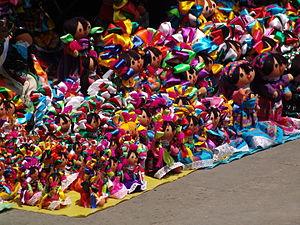
Les poupées de chiffon mexicaines les plus connues sont celles dont l'origine se trouve probablement dans le sud de l'État central de Querétaro, appelées « Marias » mais plus communément appelées simplement « poupées de chiffon ». Le Mexique a une longue histoire de fabrication de poupées de chiffon, mais celles qui sont connues dans le pays pour leur apparence nationale, en particulier dans les lieux touristiques, ne remontent peut-être qu'aux années 1970, dans le cadre d'un projet visant à améliorer les revenus des femmes Otomi dans la municipalité d'Amealco de Bonfil. Bien qu'Amealco soit fortement liée à ces poupées, leur fabrication n'est pas limitée et s'est répandue dans divers états, avec quelques variations dans la robe et l'apparence, mais toujours avec des visages larges et des cheveux généreusement tissés avec des rubans.